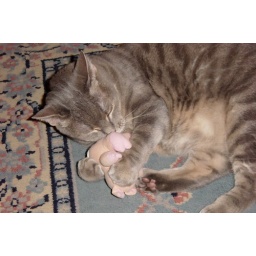
The pink pig was her favorite toy. Taken by Ron.